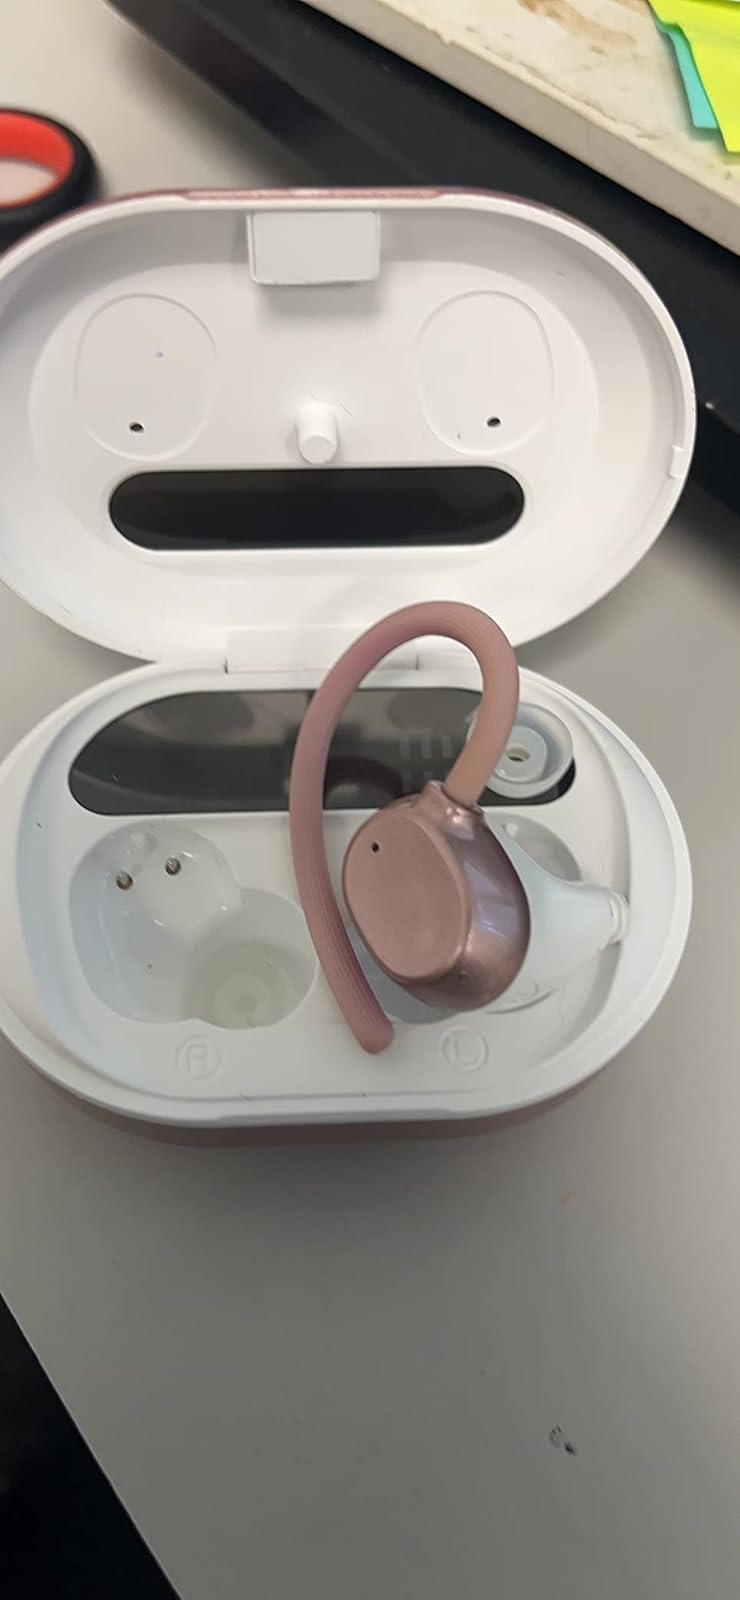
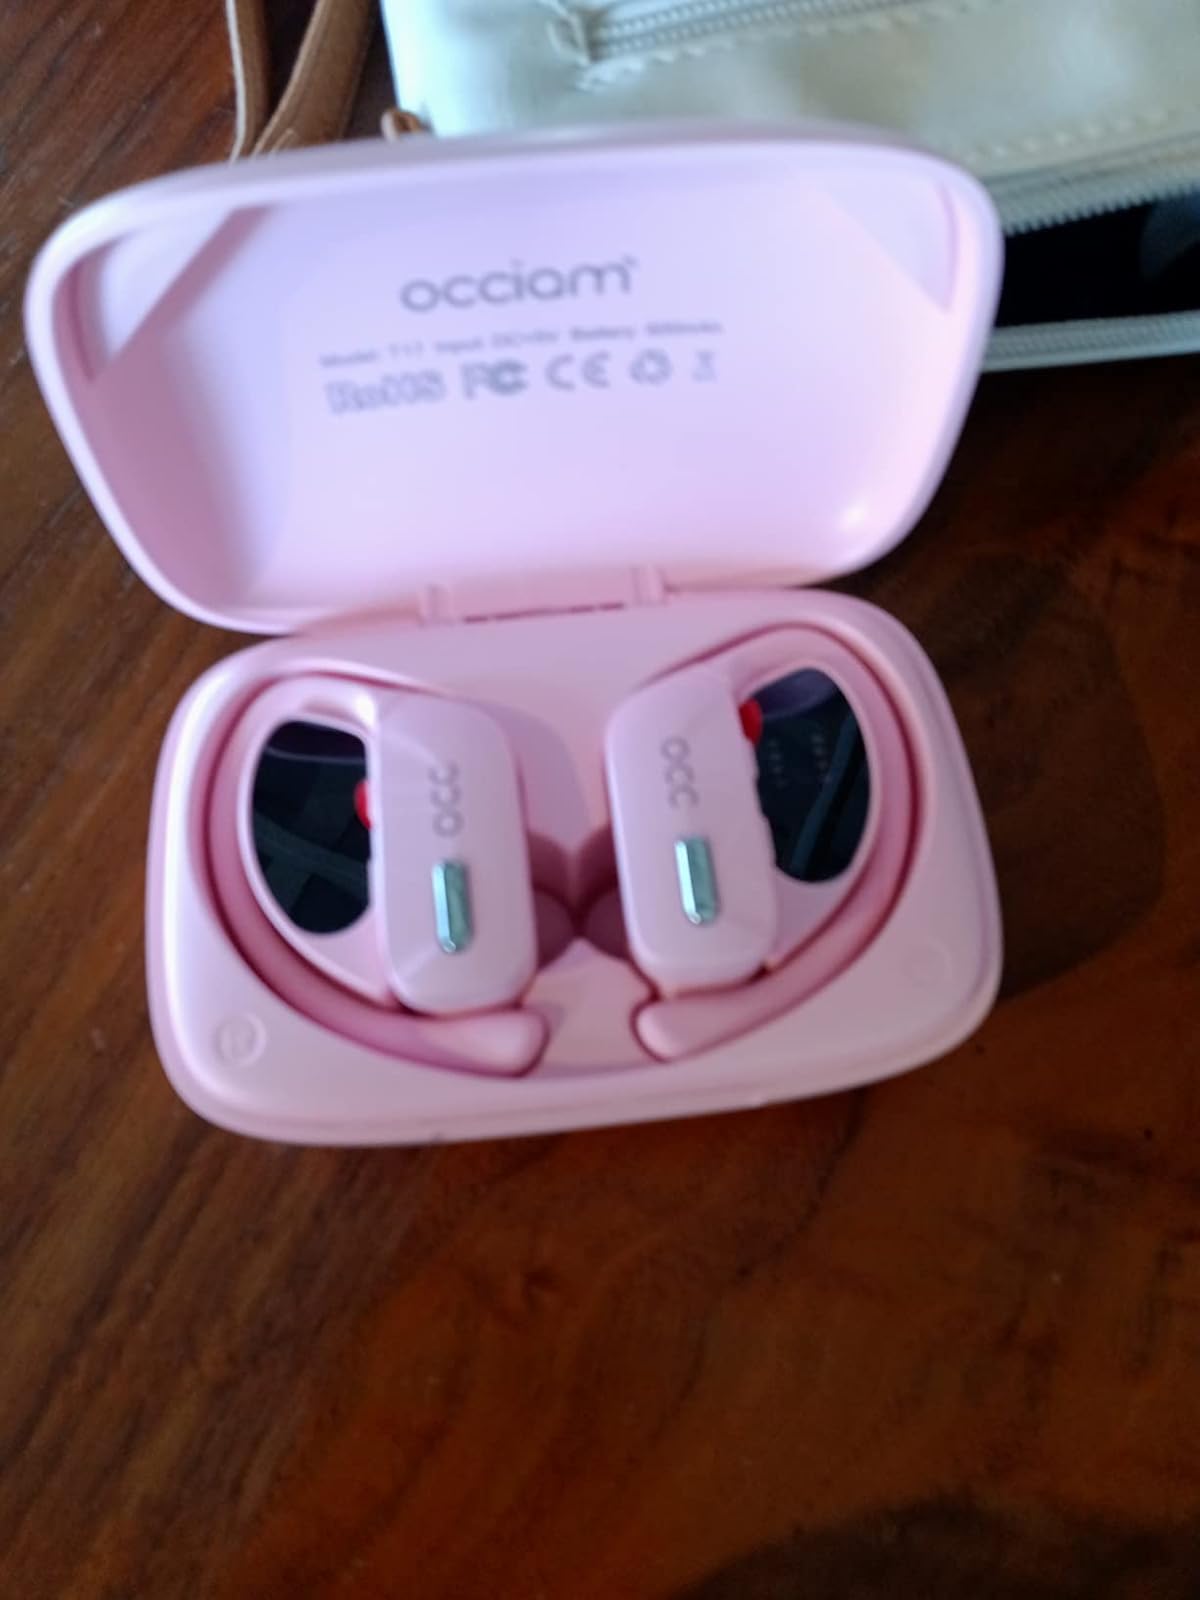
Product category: earbuds
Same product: no